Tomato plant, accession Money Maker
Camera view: tilt-top (135 deg); turntable rotation: 180 degrees
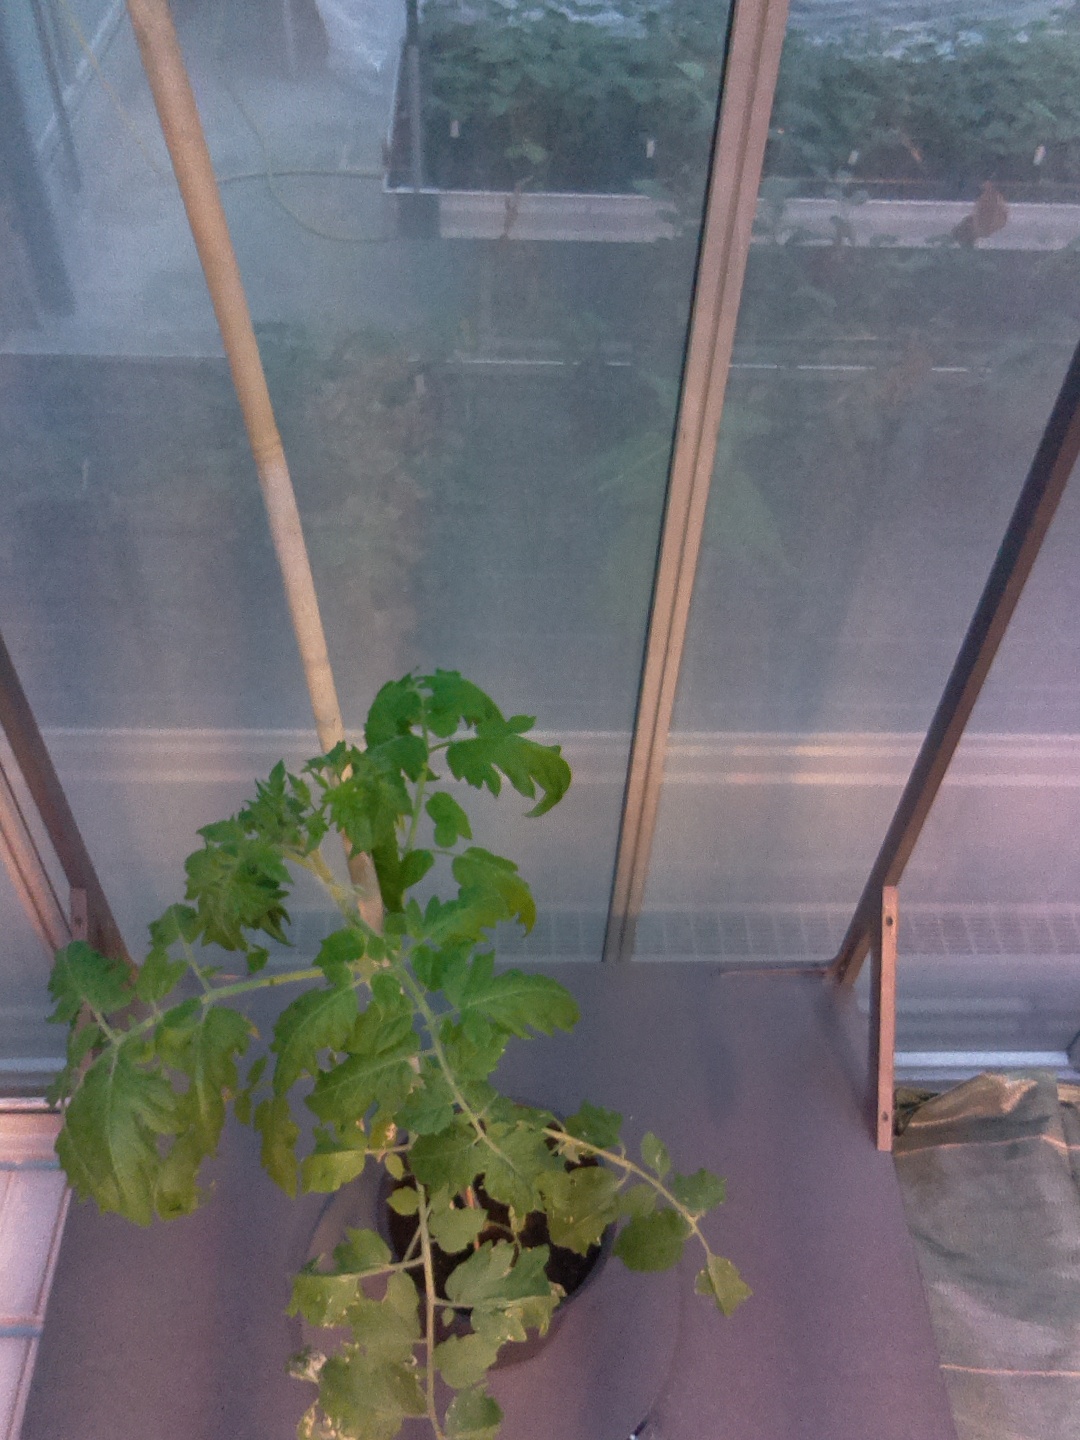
BBCH growth stage 53: 3 inflorescences visible